George Sabin Gibbs

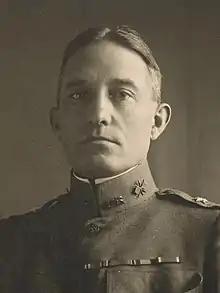
Brigadier General George Gibbs United States Army Signal Corps, American Expeditionary Force in Paris, France, 1918

After the war, Gibbs reverted to his permanent rank of lieutenant colonel on July 14, 1919, and graduated from United States Army War College in 1920. His post World War I assignments included duty on the War Department General Staff and executive officer to the Assistant Secretary of War. In 1924, he supervised the completion of the new Washington–Alaska cable.